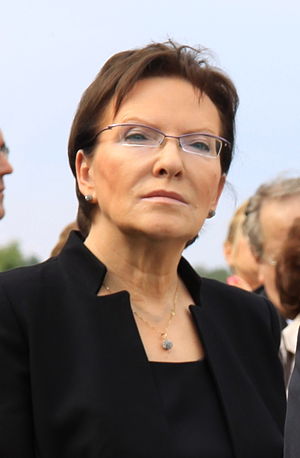
Ewa Kopacz
Ewa Bożena Kopacz er en polsk læge og politiker. Hun var landets sundhedsminister fra 2007 til 2011, og fra 2011 til 2014 var hun formand for Sejm, underhuset i Polens parlament.